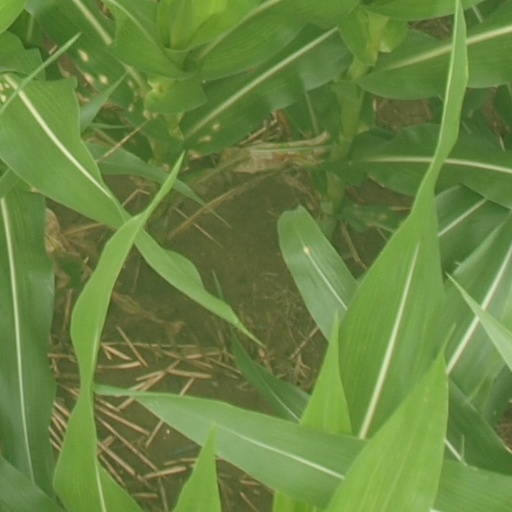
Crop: maize; corn